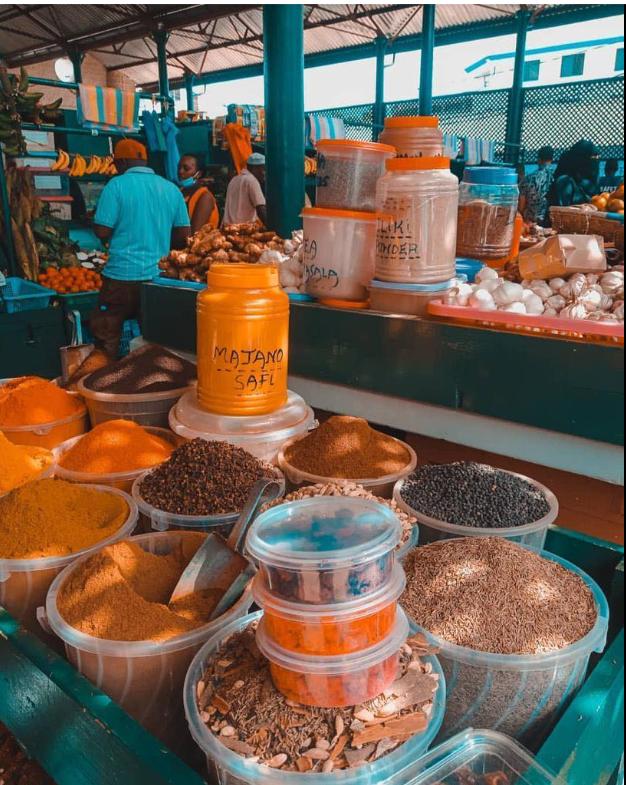
Eneo la soko au duka la viungo likiwa na utajiri wa rangi na harufu. Mbele kabisa kuna makopo mengi ya plastiki yaliyojazwa na viungo mbalimbali. Viungo hivi vina rangi tofauti kama manjano, binzari ya manjano, kahawia, iliki au mdalasini na nyeusi pilipili. Viungo vimepangwa kwa umakini na vinaunda milima midogo.